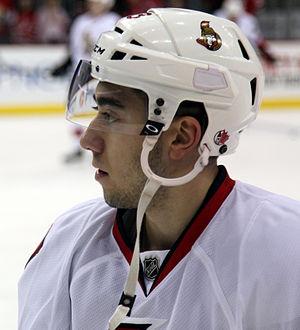
Mika Zibanejad est un joueur professionnel suédois de hockey sur glace. Il évolue au poste d'attaquant.